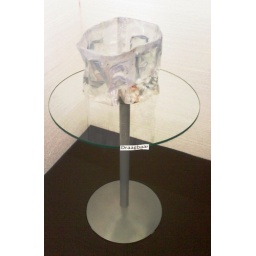
Onderbroek die gevult is met water waardoor de beleving van je onderbroek in een keer heel anders word.